Barrymore Film Center

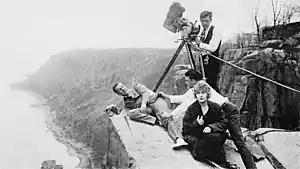
The "cliffhanger" film trope was popularized with the use of the cliffs of the Palisades overlooking the Hudson River as a 'perilous' filming location, as seen above in "The House of Hate" (1918).

Fort Lee is home to America's first motion picture industry. , many silent, were shot at studios and on location in and around the town. With the first constructed in 1909, there were 11 by 1918. That year a number of factors affected film production: the "Spanish flu" influenza pandemic, a World War I coal shortage and rationing, and a record-breaking cold winter. The Hudson River froze and service on the 125th Street ferry to Manhattan was curtailed. Activity at the studios was suspended and most operations shifted to California. Much of it did not return, but the presence of facilities saw continued shooting and created opportunities for independent filmmakers into the 1920s and 1930s.